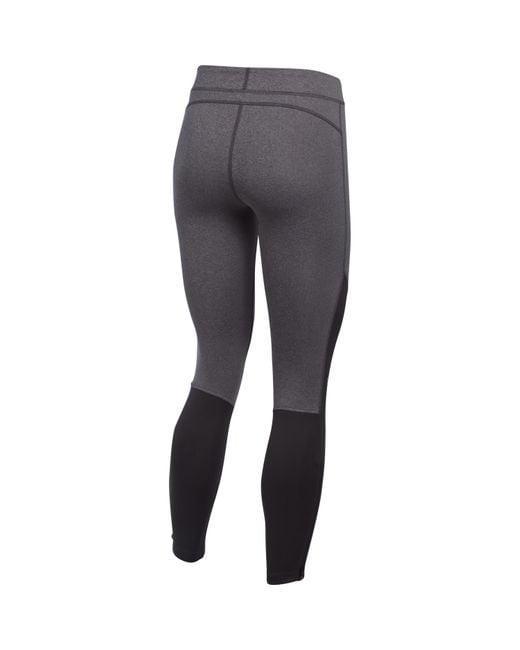
Graues Lycra mit schwarzen Tönen zum Trainieren